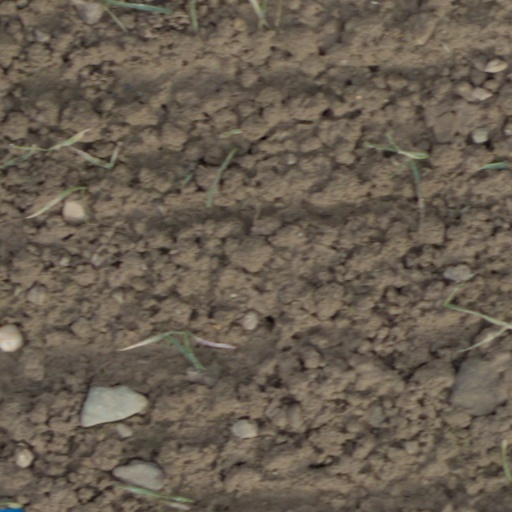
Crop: wheat